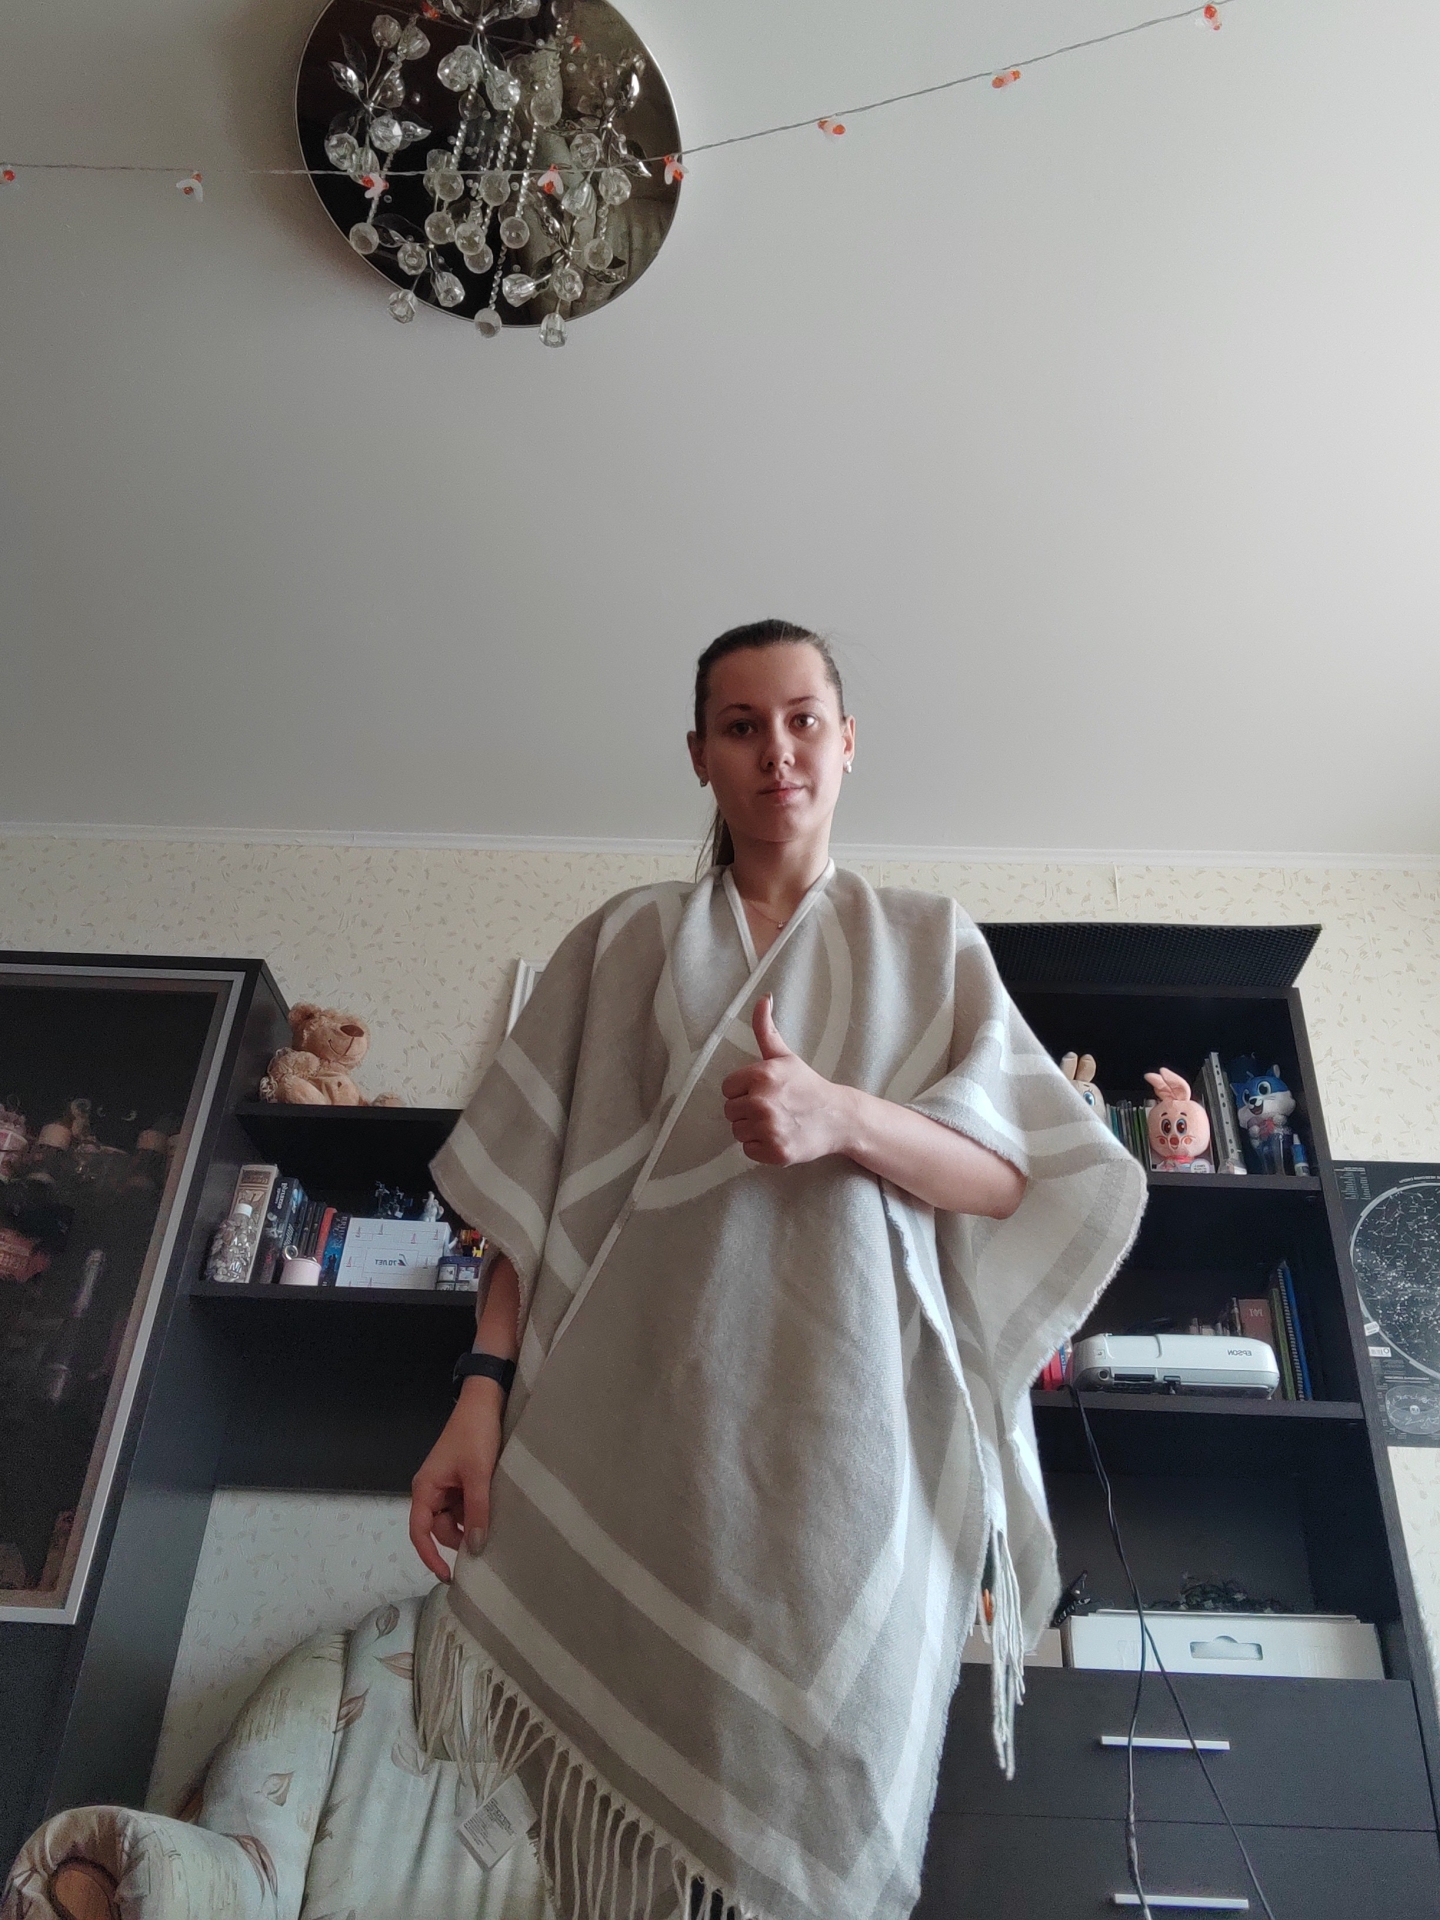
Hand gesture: like